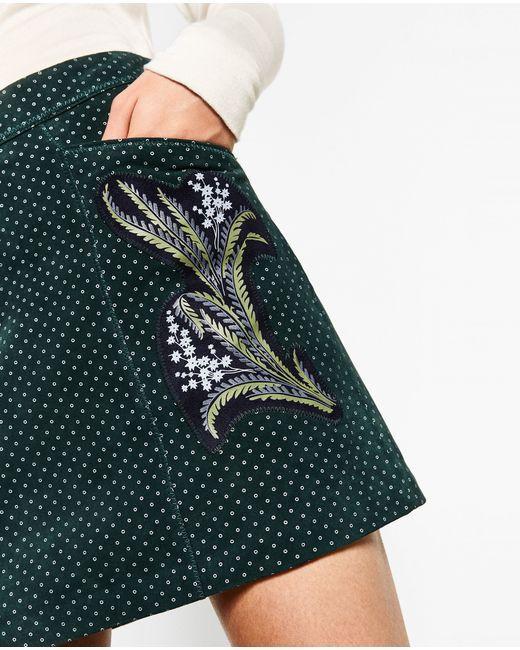
Schwarzer Rock mit weißem Punktdruck für Damen